Jumpmaster

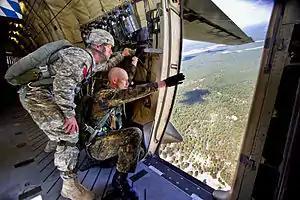
Jumpmasters from the U.S. and German Armies during joint training exercises over Fort Bragg (2010)

Jumpmasters are the expert paratroopers in an airborne unit who train and teach the military techniques for jumping from airplanes.